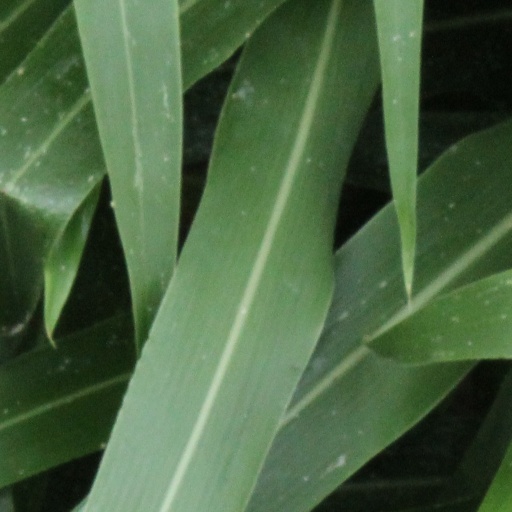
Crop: sorghum